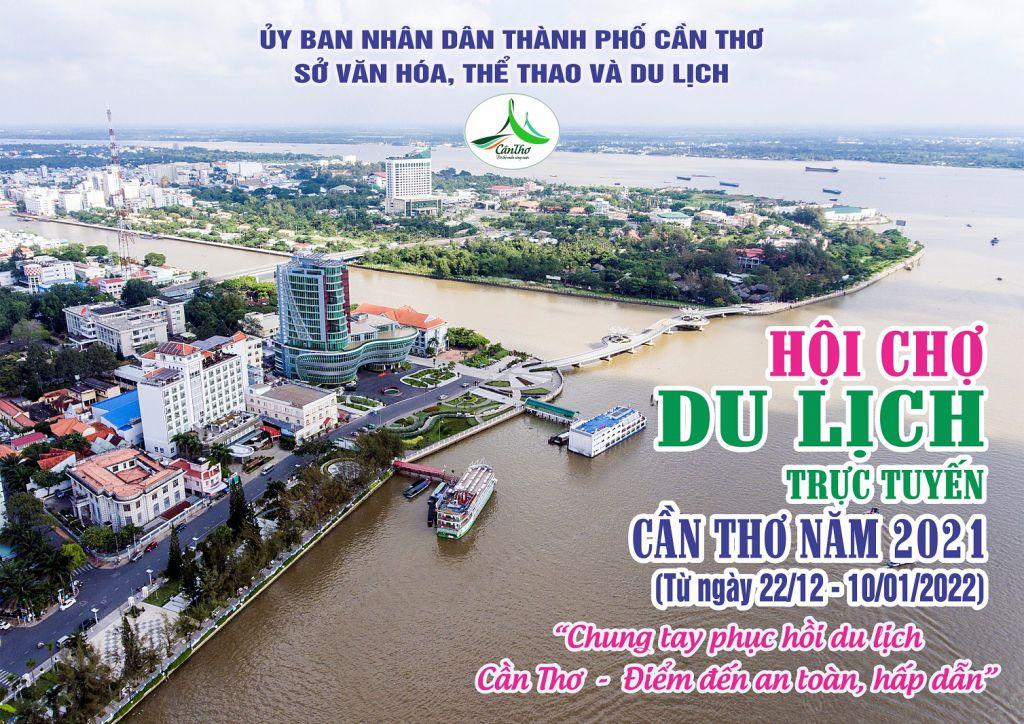
có một con sông chia thành phố làm hai phần